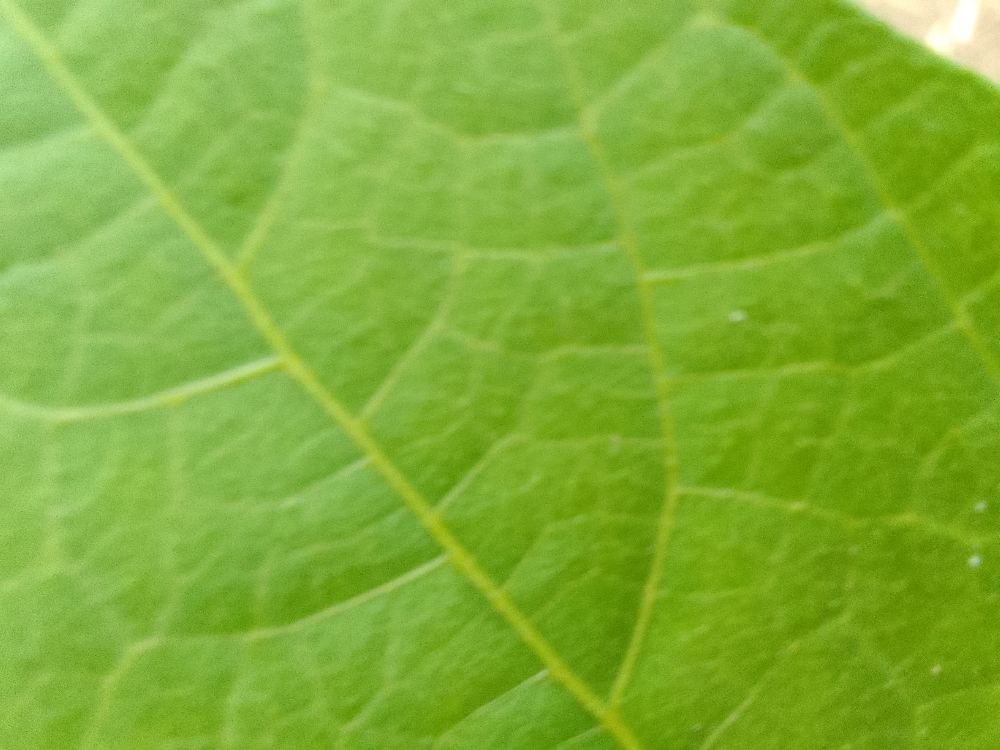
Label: healthy